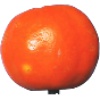
Label: Clementine 1